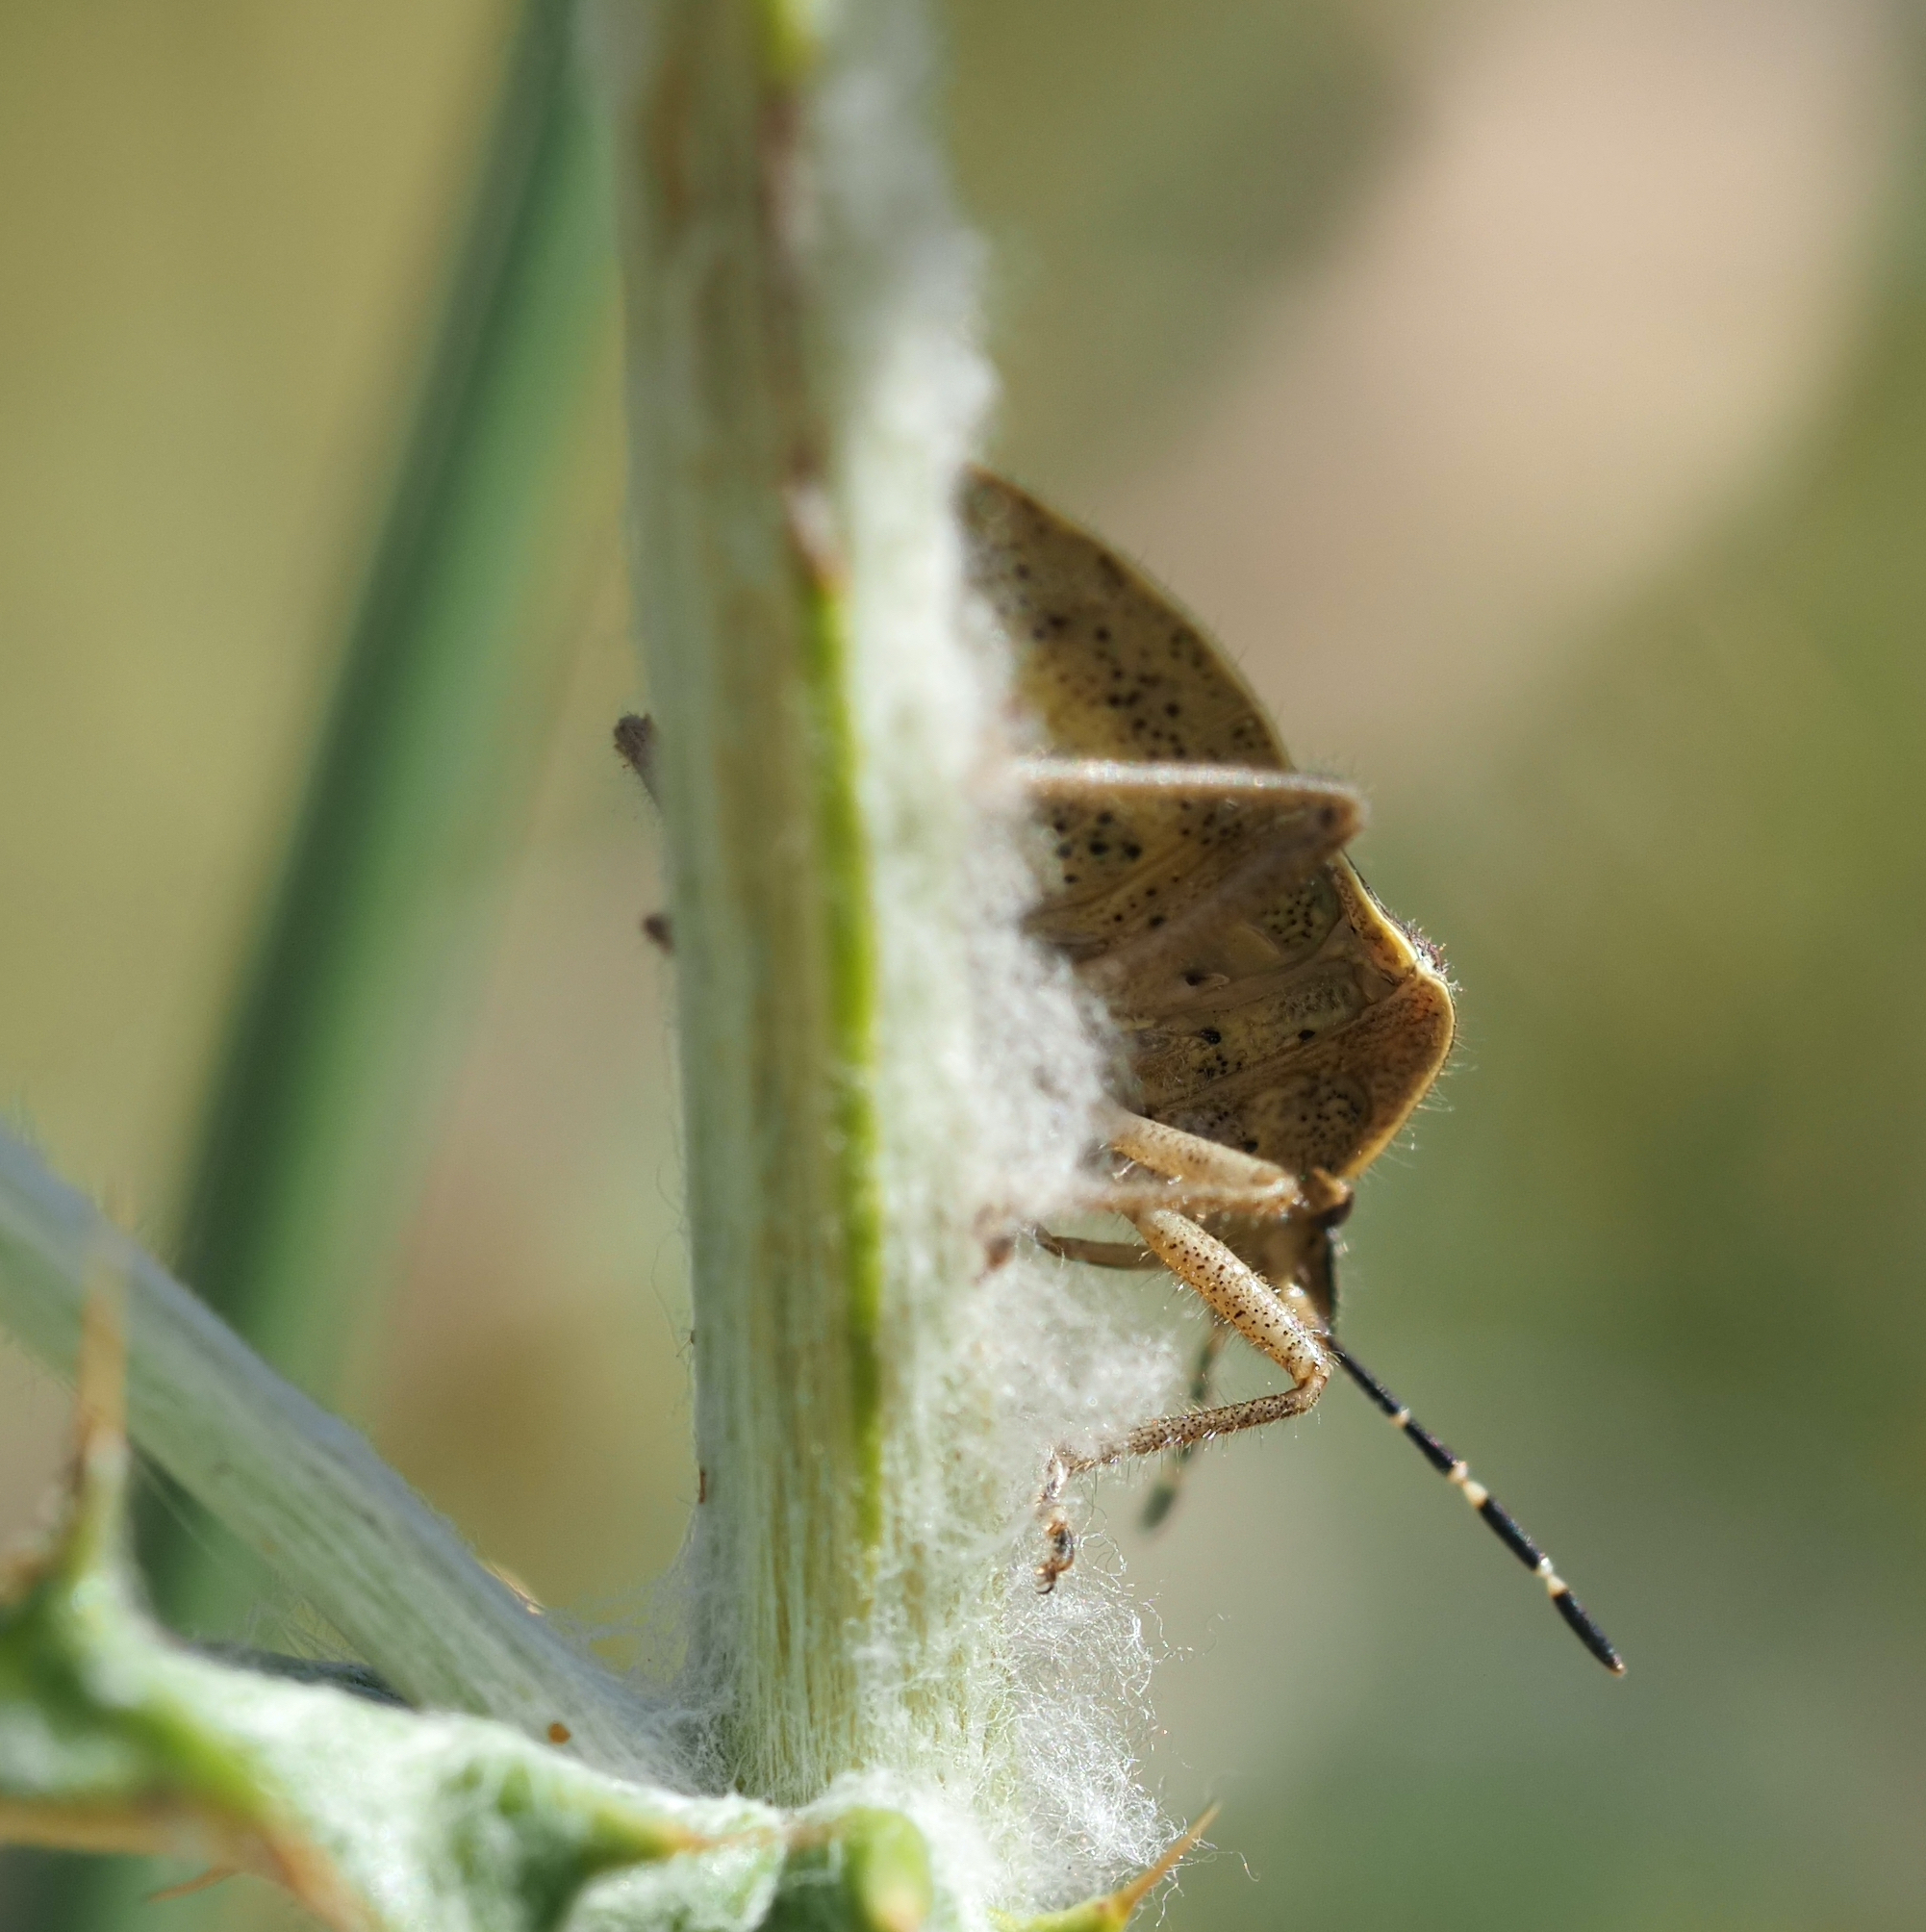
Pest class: stink_bug